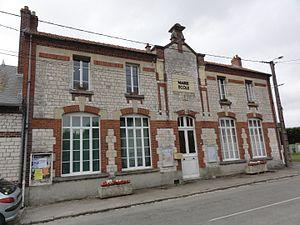
Lor (Aisne) mairie-école
Lor est une commune française située dans le département de l'Aisne, en région Hauts-de-France.